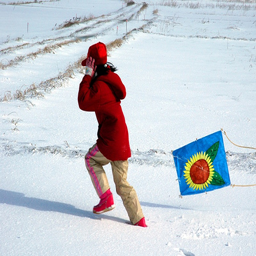
The child in the red coat is running through the snow near a kite.
a woman in a red jacket is in the snow
A kid running in the snow near a kite.
The person is running in the snow holding their hat.
Woman running in the snow with a kite behind her.